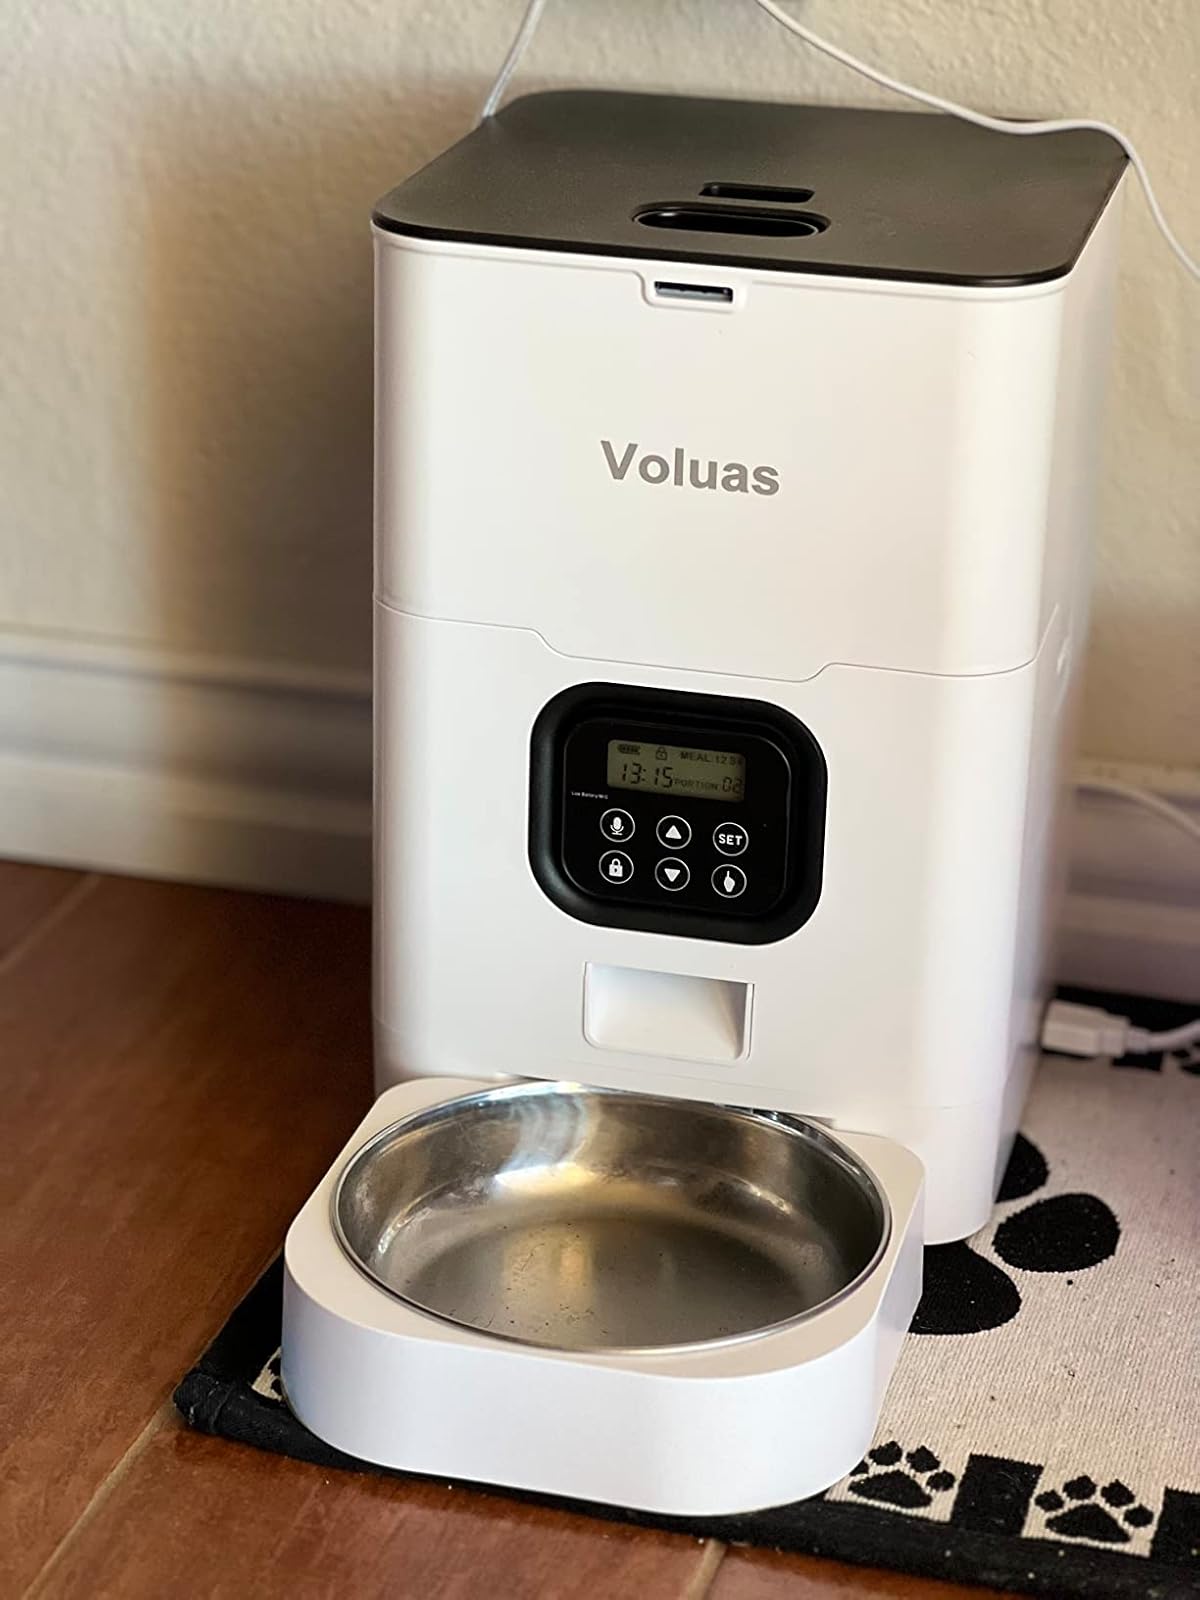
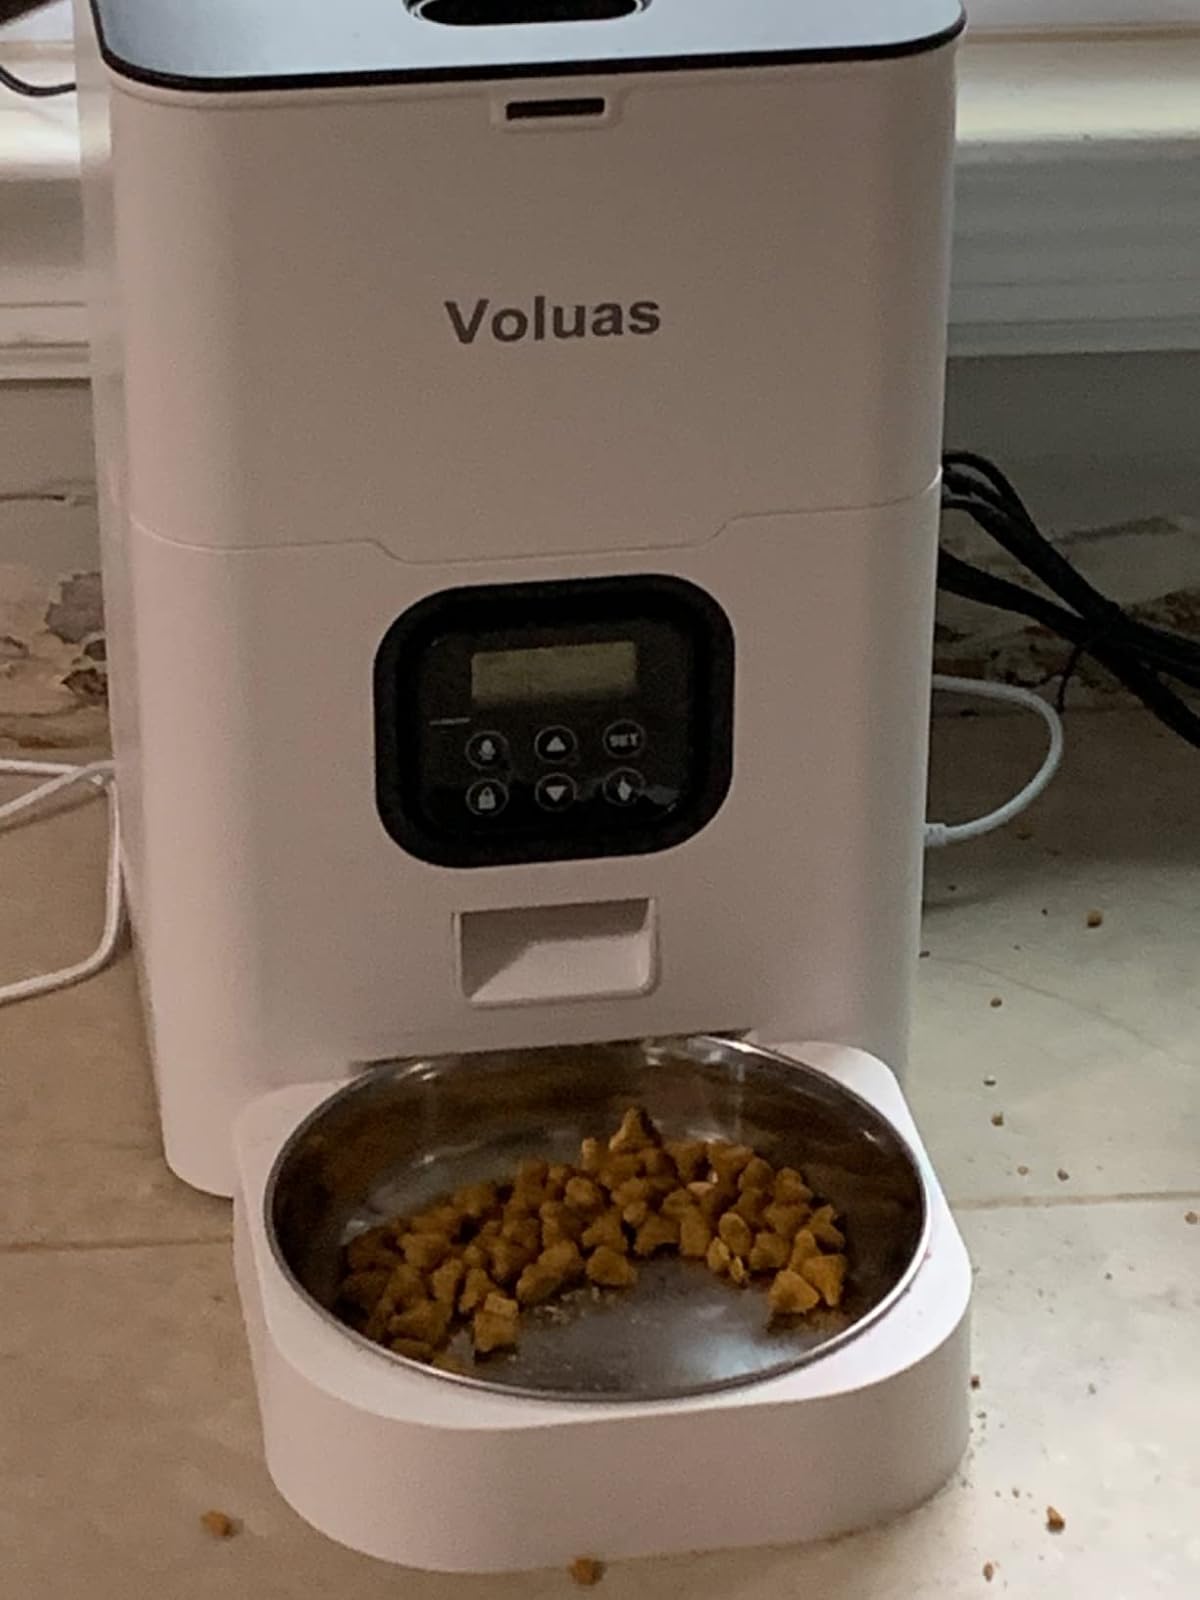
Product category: items_feeder
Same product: yes